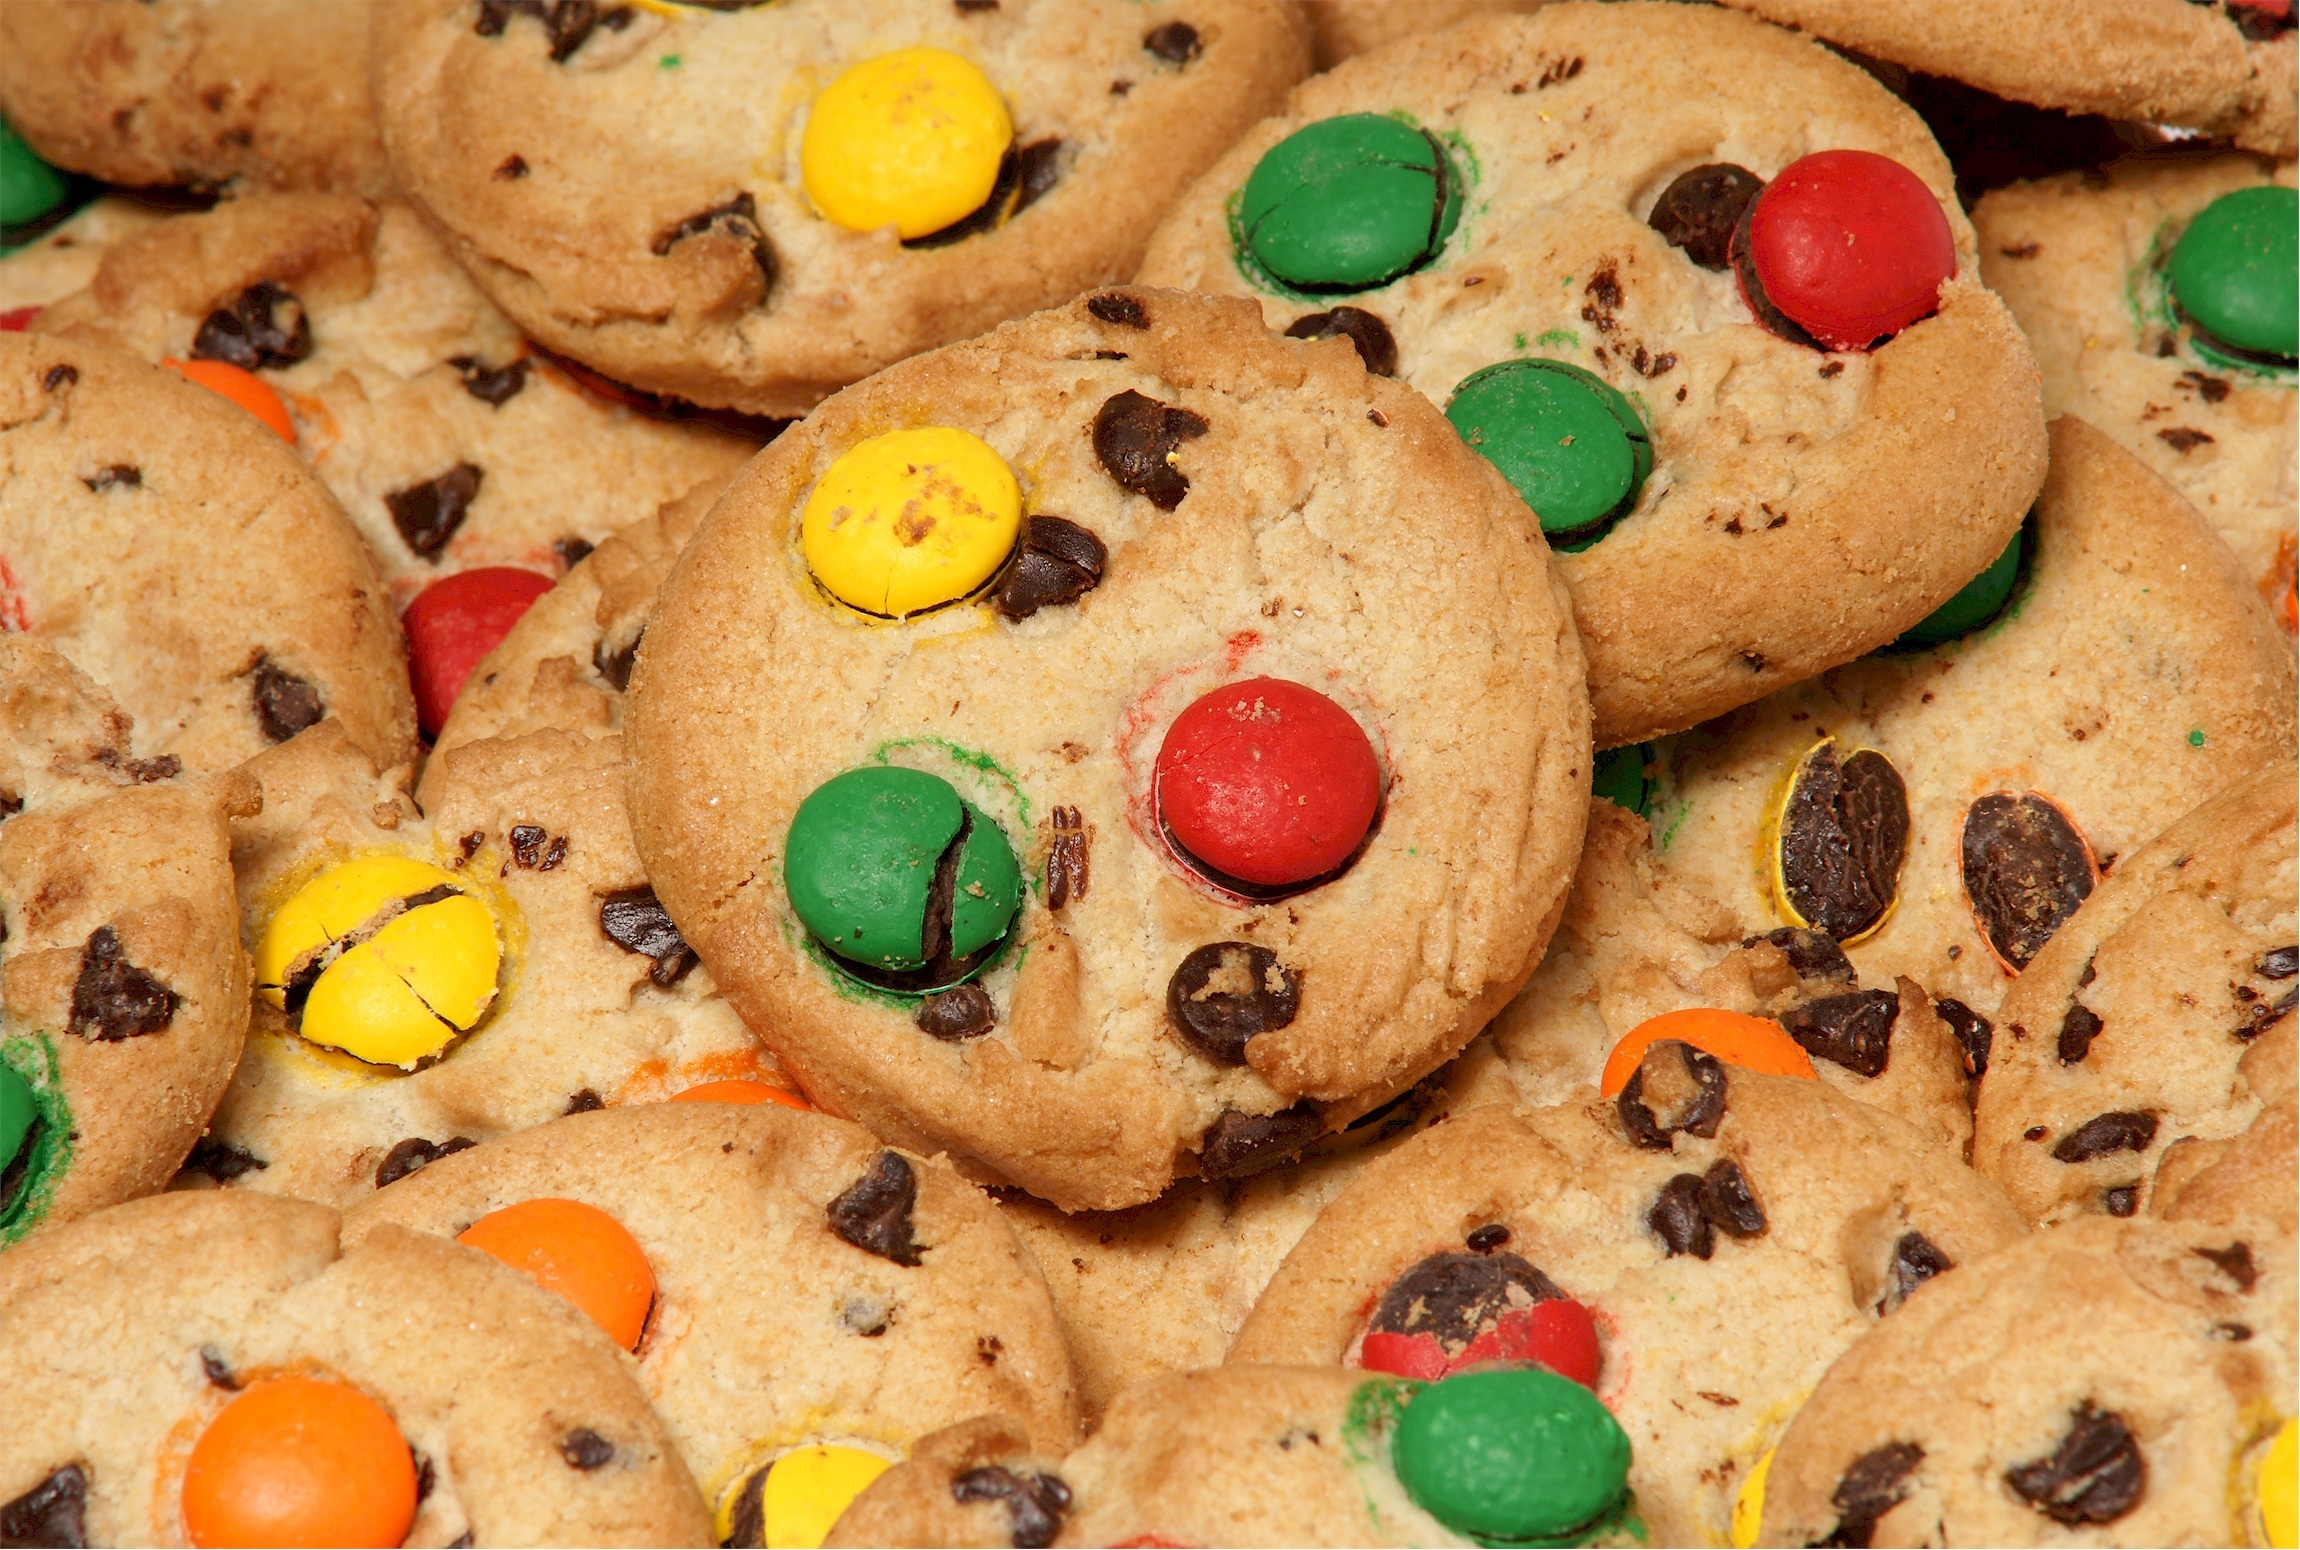
dish, meal, food, produce, colorful, breakfast, baking, snack, cookie, dessert, cuisine, baked, chocolate chip cookie, calories, cookies, sugar, tasty, candy, mm, baked goods, chocolate chips, snack food, cookies and crackers, fruit cake